The Story of Two Women

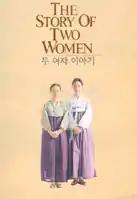
Theatrical poster for "The Story of Two Women" (1994)

The Story of Two Women is a 1994 South Korean film directed by Lee Jung-gook. It was awarded Best Film at the Grand Bell Awards ceremony. Other awards won by the film included Best New Director for Lee, Best Screenplay and Best New Actress for Yoon Yoo-sun.